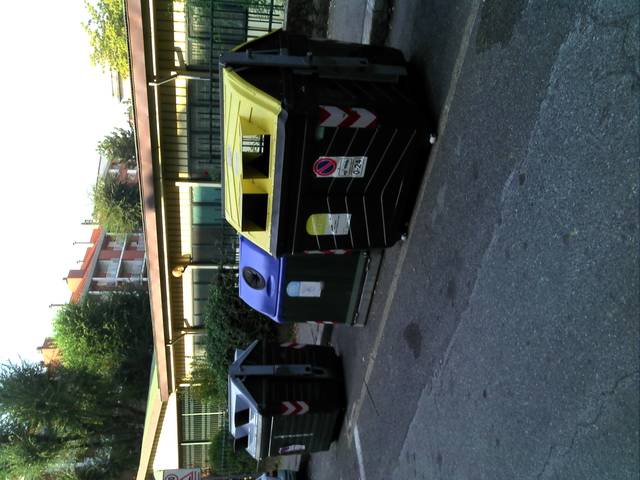
Region: Italy
Coordinates: 45.088, 7.684